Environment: real
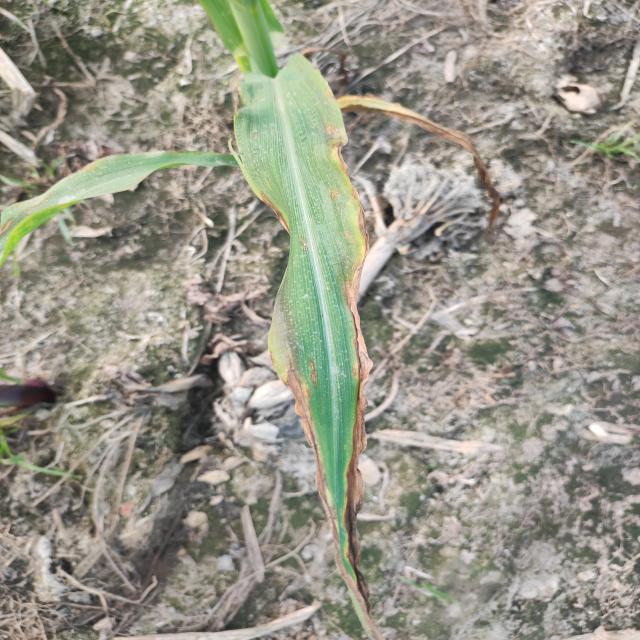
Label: potassium_deficiency